Evgenia Medvedeva

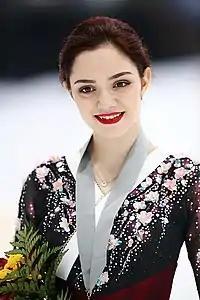
Medvedeva at the 2019 CS Autumn Classic International

She was named the second alternate for the European Championships and first alternate for the Winter Universiade; she was called up for the Winter Universiade after Elizaveta Tuktamysheva withdrew, but Medvedeva also withdrew and Maria Sotskova replaced Medvedeva. In February, at the 2019 Russian Cup Final, she won gold after placing first in the short program and second in the free. Medvedeva was selected for the 2019 World Figure Skating Championships team.